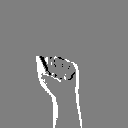
ASL letter: a